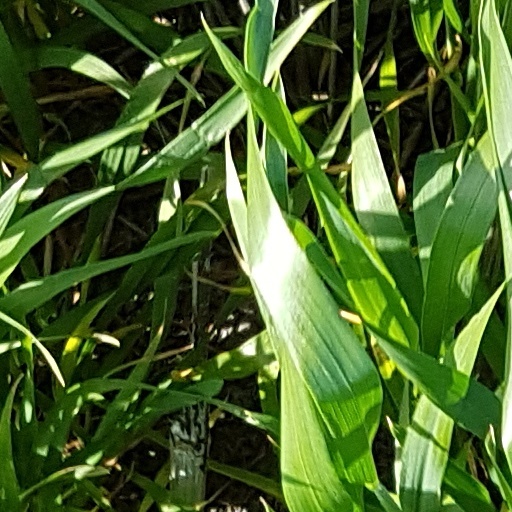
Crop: wheat